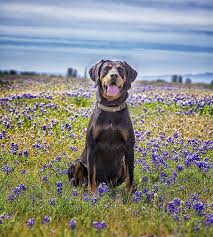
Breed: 225-n000062-black_and_tan_coonhound